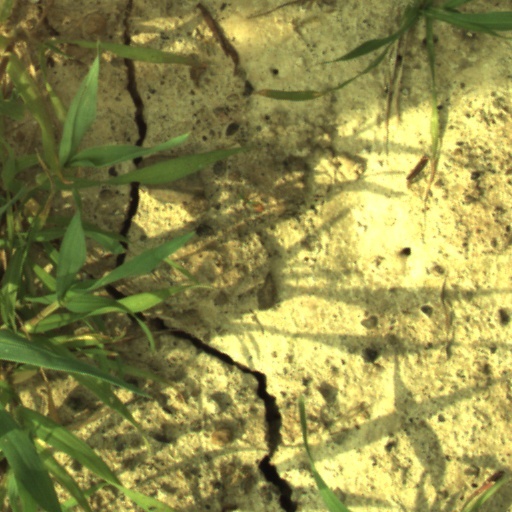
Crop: wheat